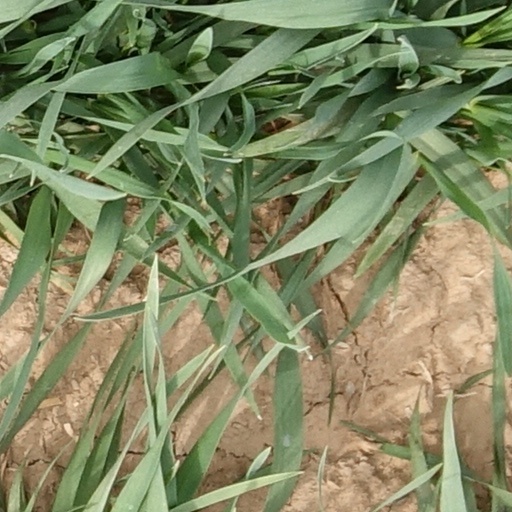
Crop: wheat